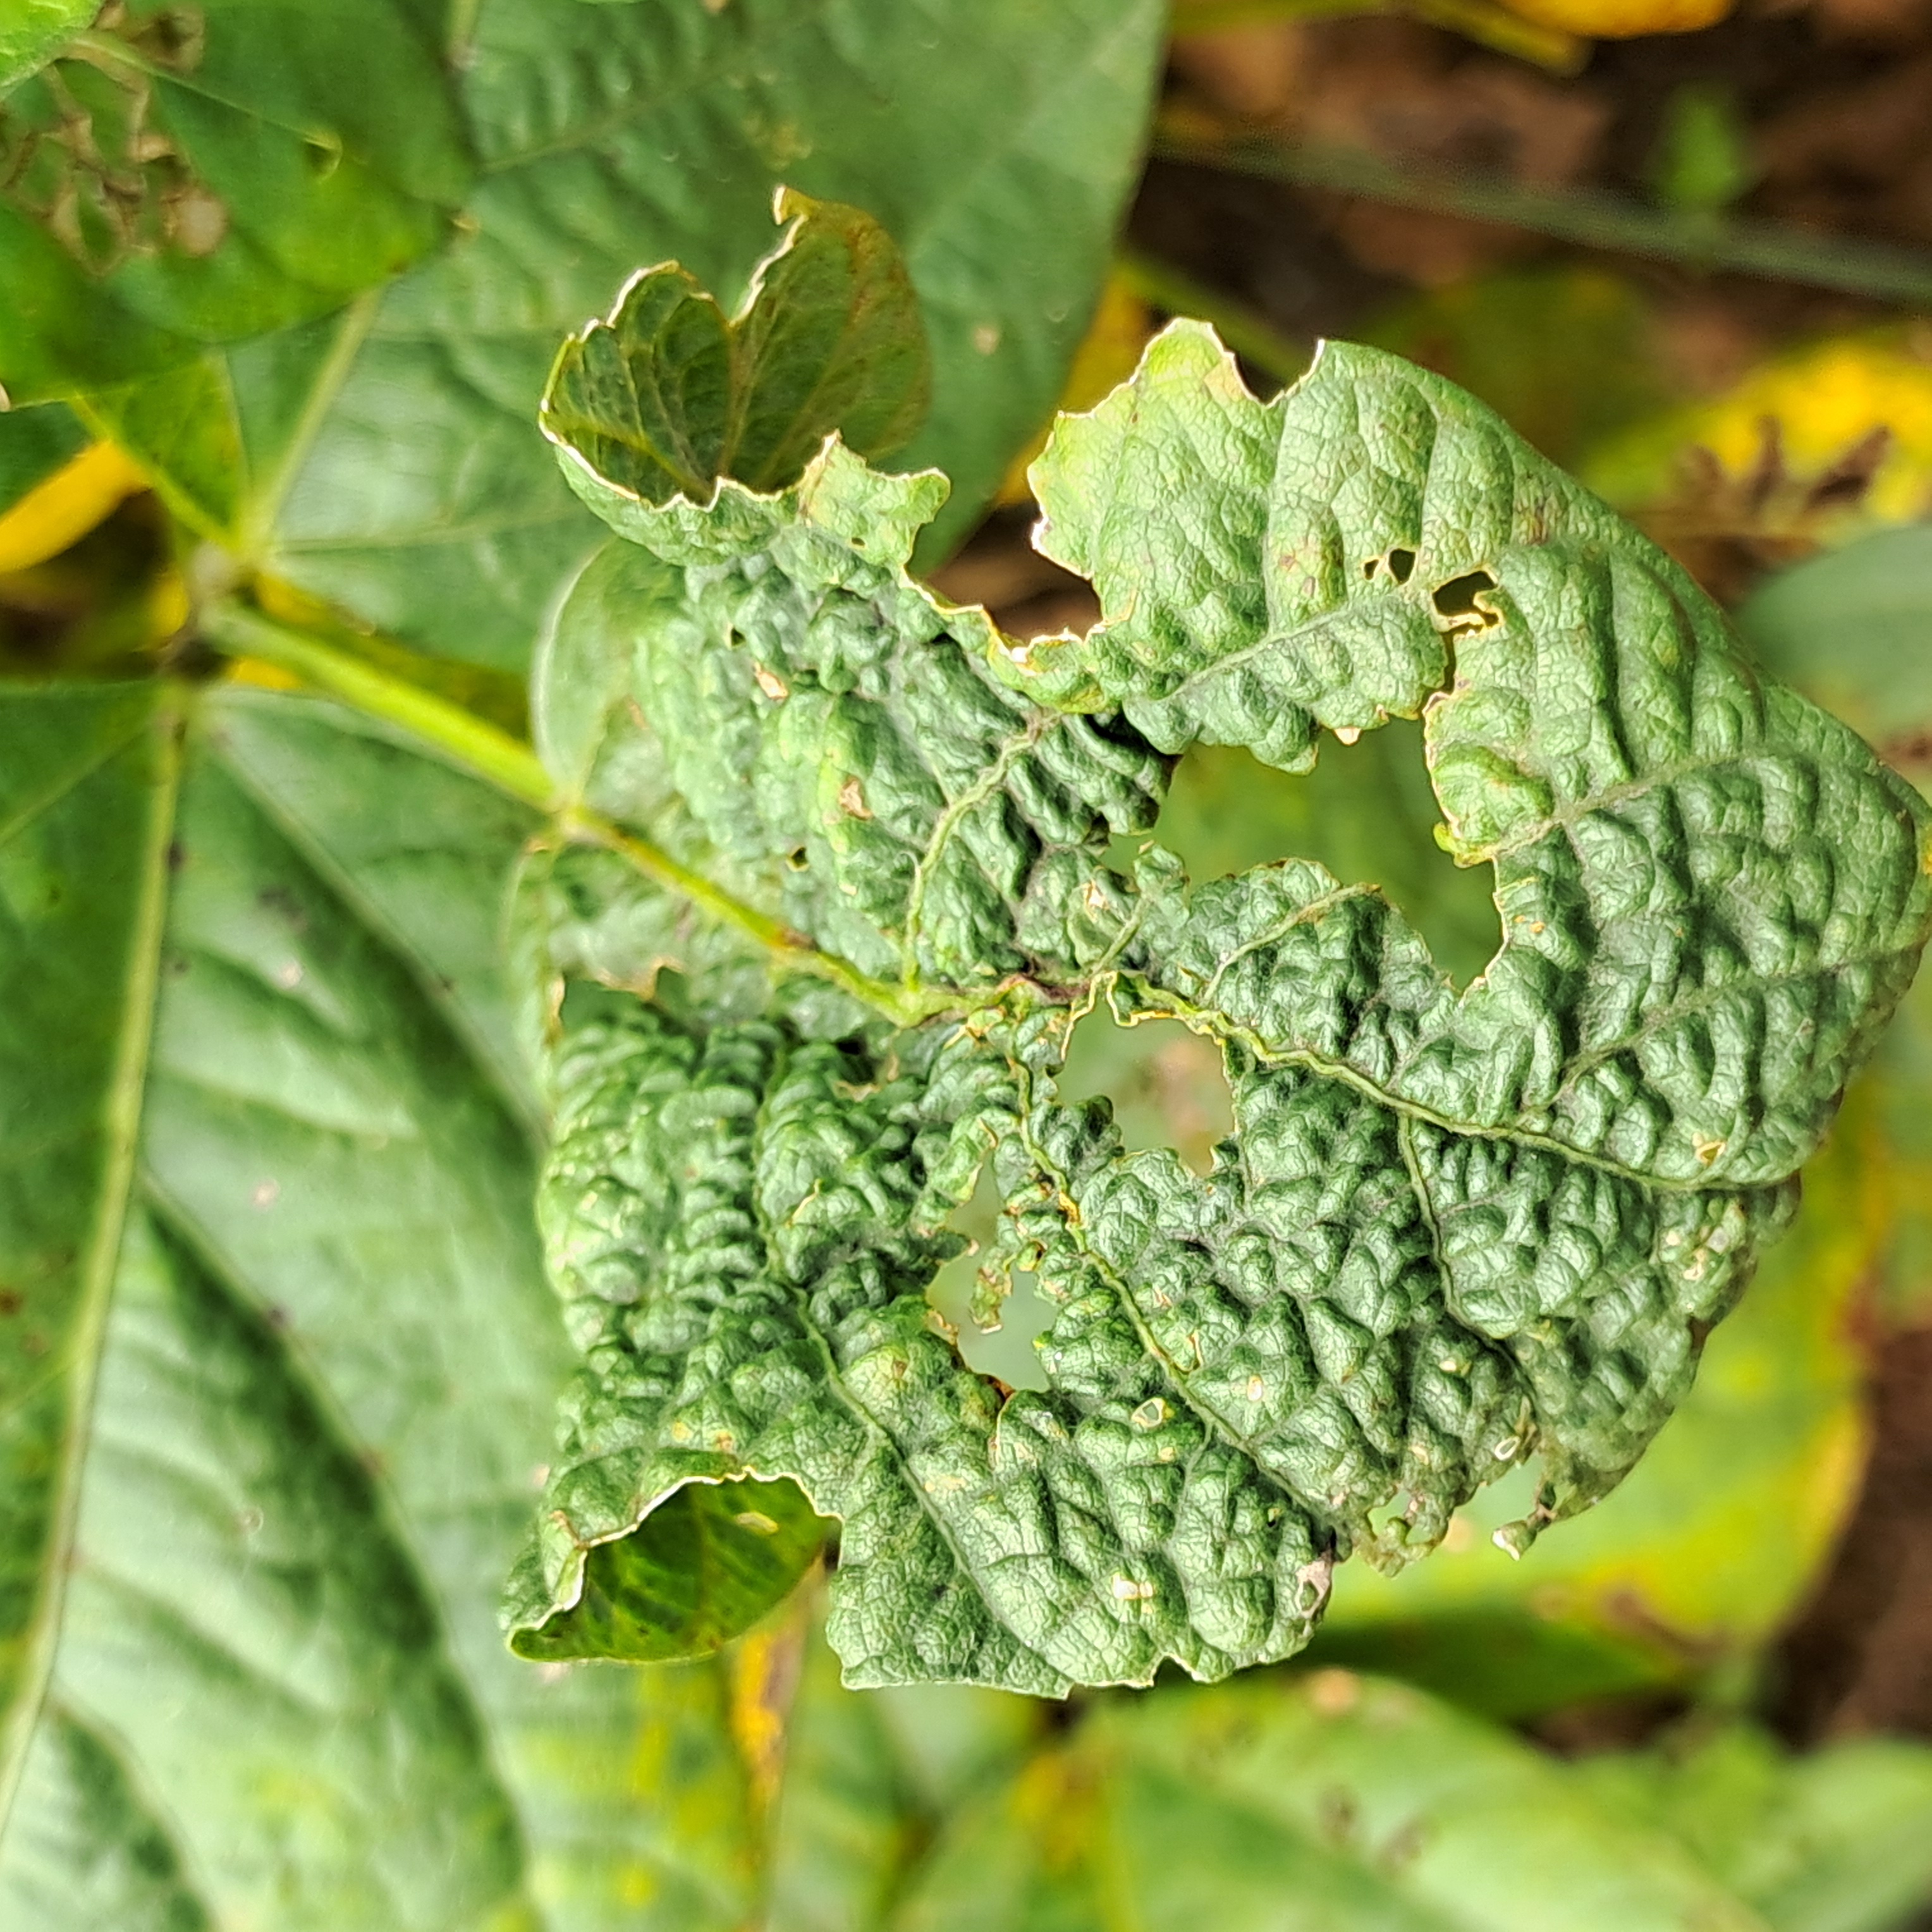
Label: Mosaic